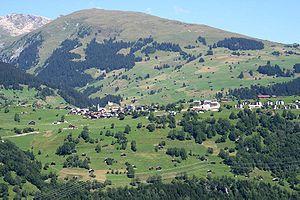
Breil/Brigels est une commune suisse du canton des Grisons. La localité fait partie de l'association Les Plus Beaux Villages de Suisse.
Les plus beaux Villages de Suisse est une association suisse créée en 2015 pour promouvoir, diffuser et préserver le patrimoine culturel, naturel et rural des villages suisses. L'association est fondée sur le modèle français de l'association Les Plus Beaux Villages de France créée en 1982.